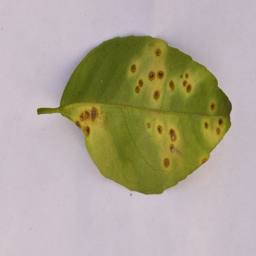
Plant part: leaf
Disease: canker